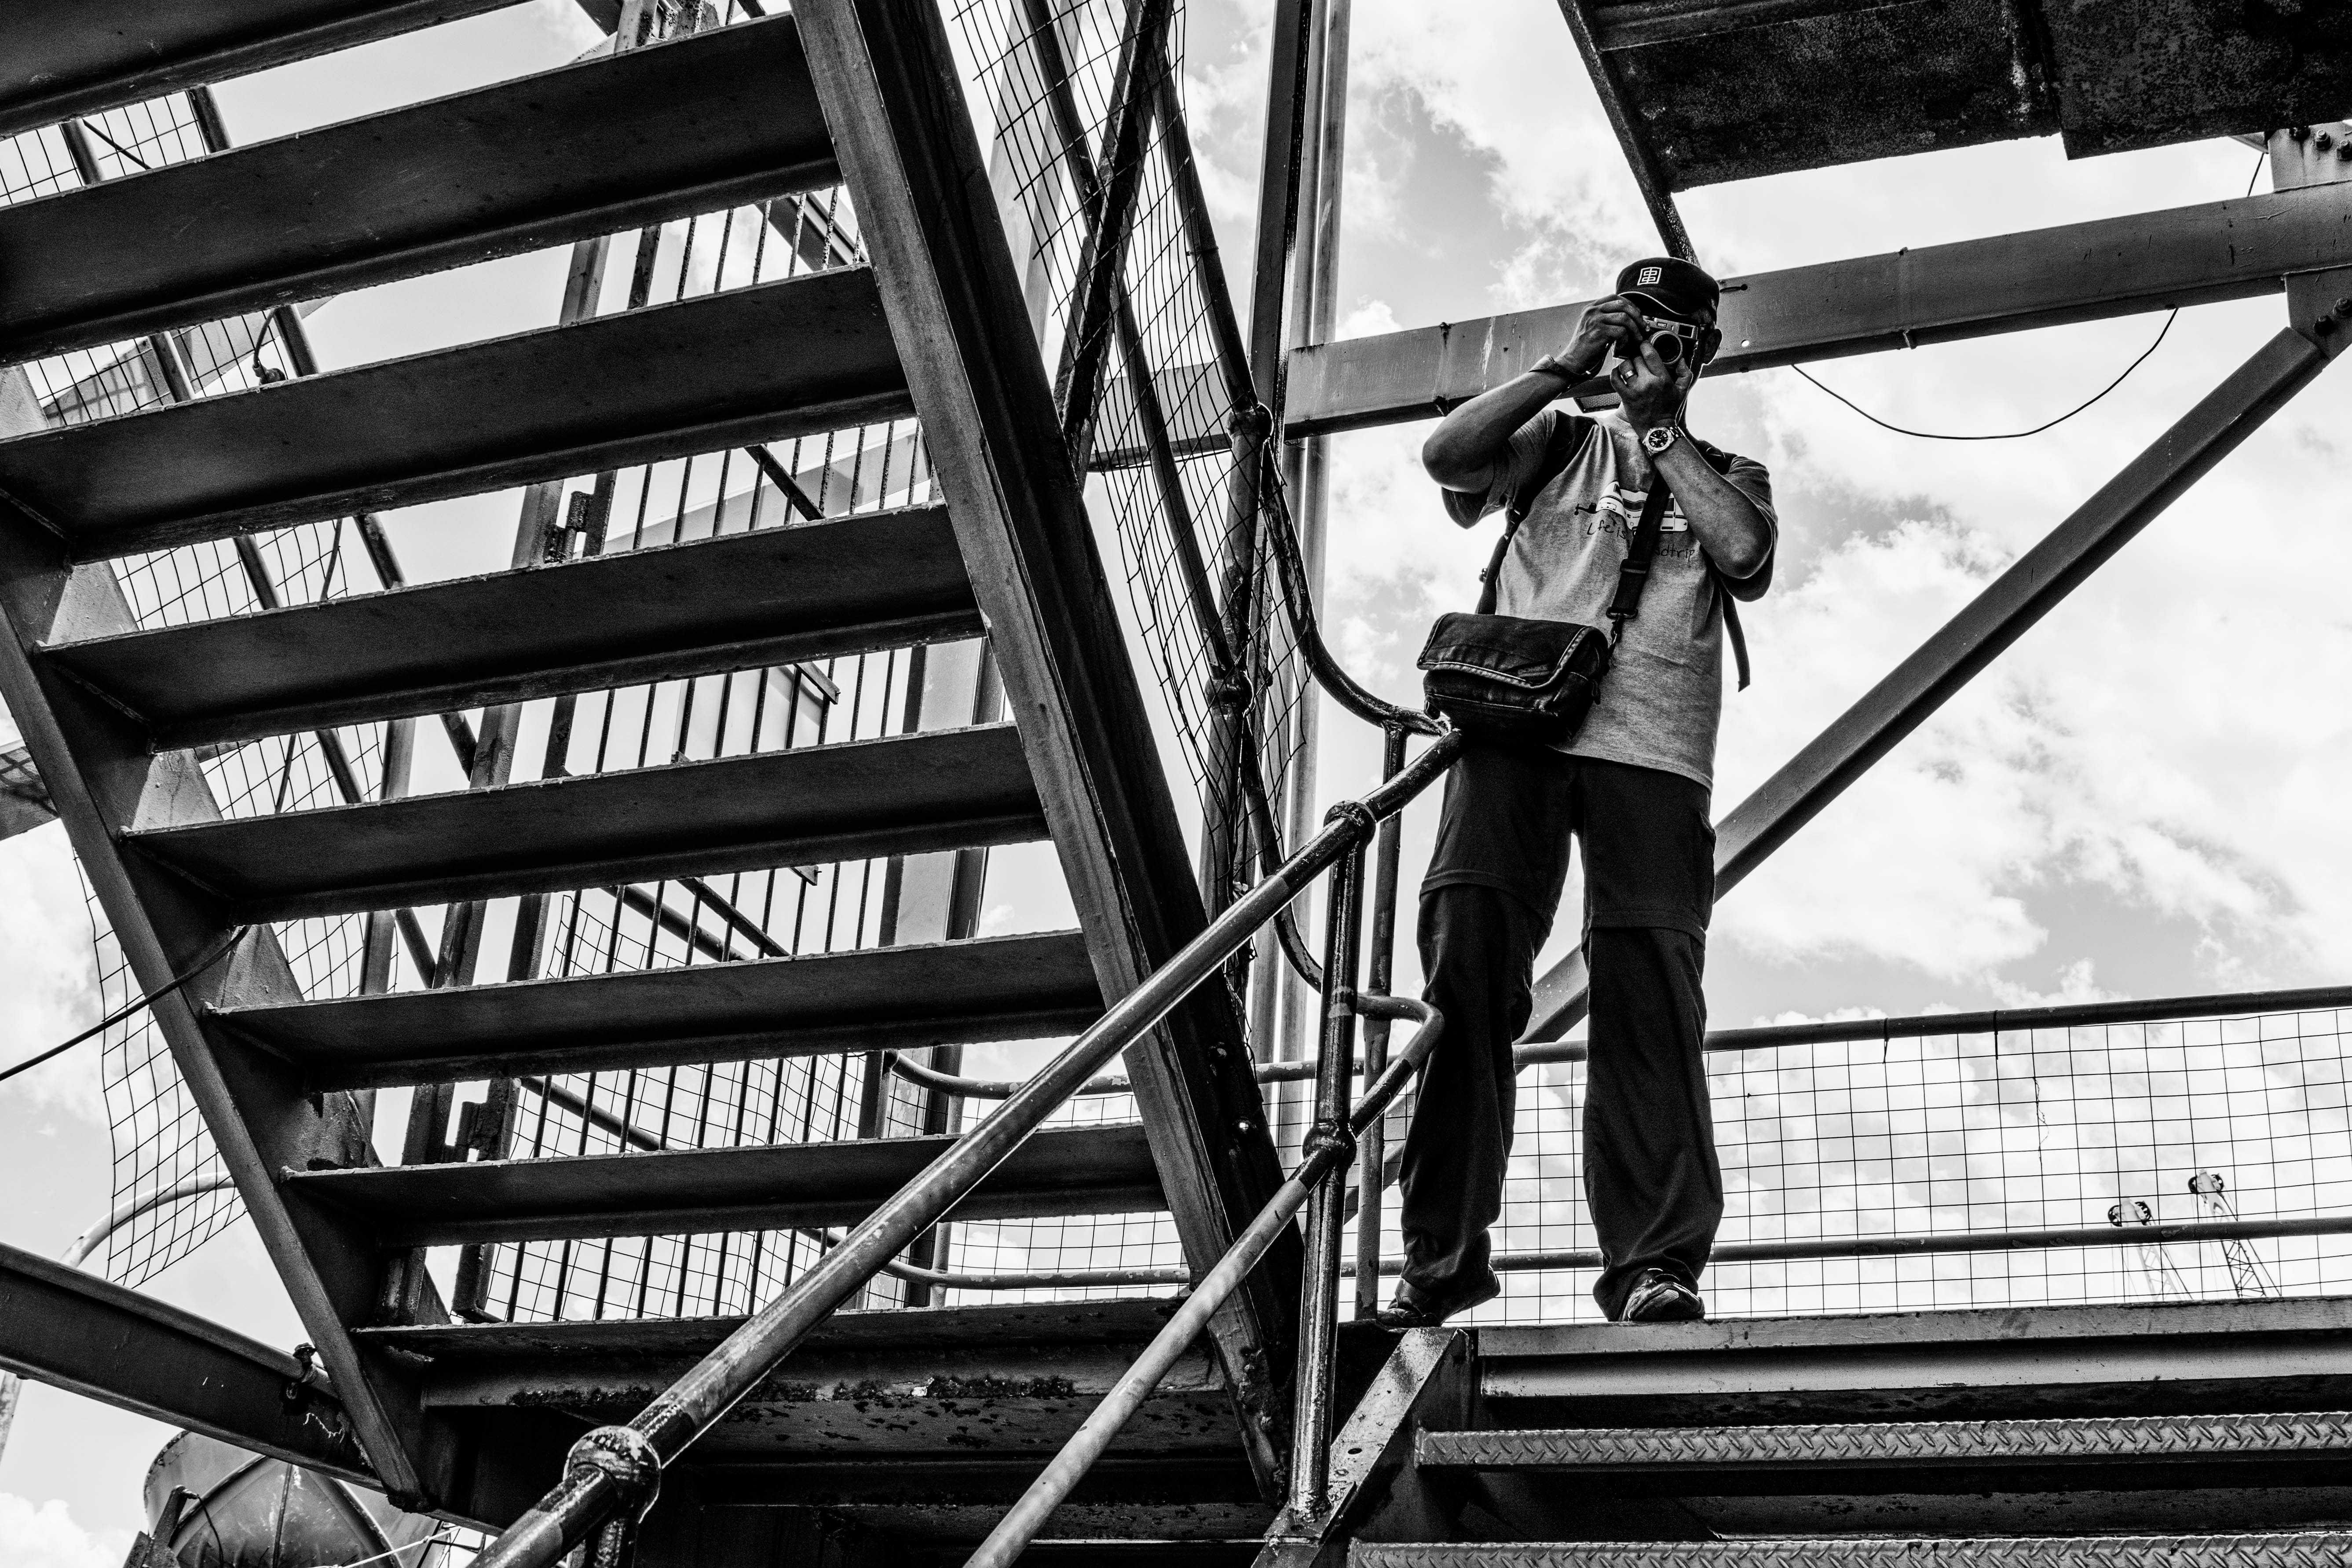
black and white, people, white, photography, photographer, line, nikon, black, monochrome, blackandwhite, stairs, photograph, monochrome photography, camera accessory